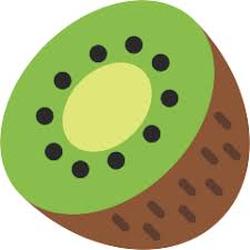
Label: Kiwi